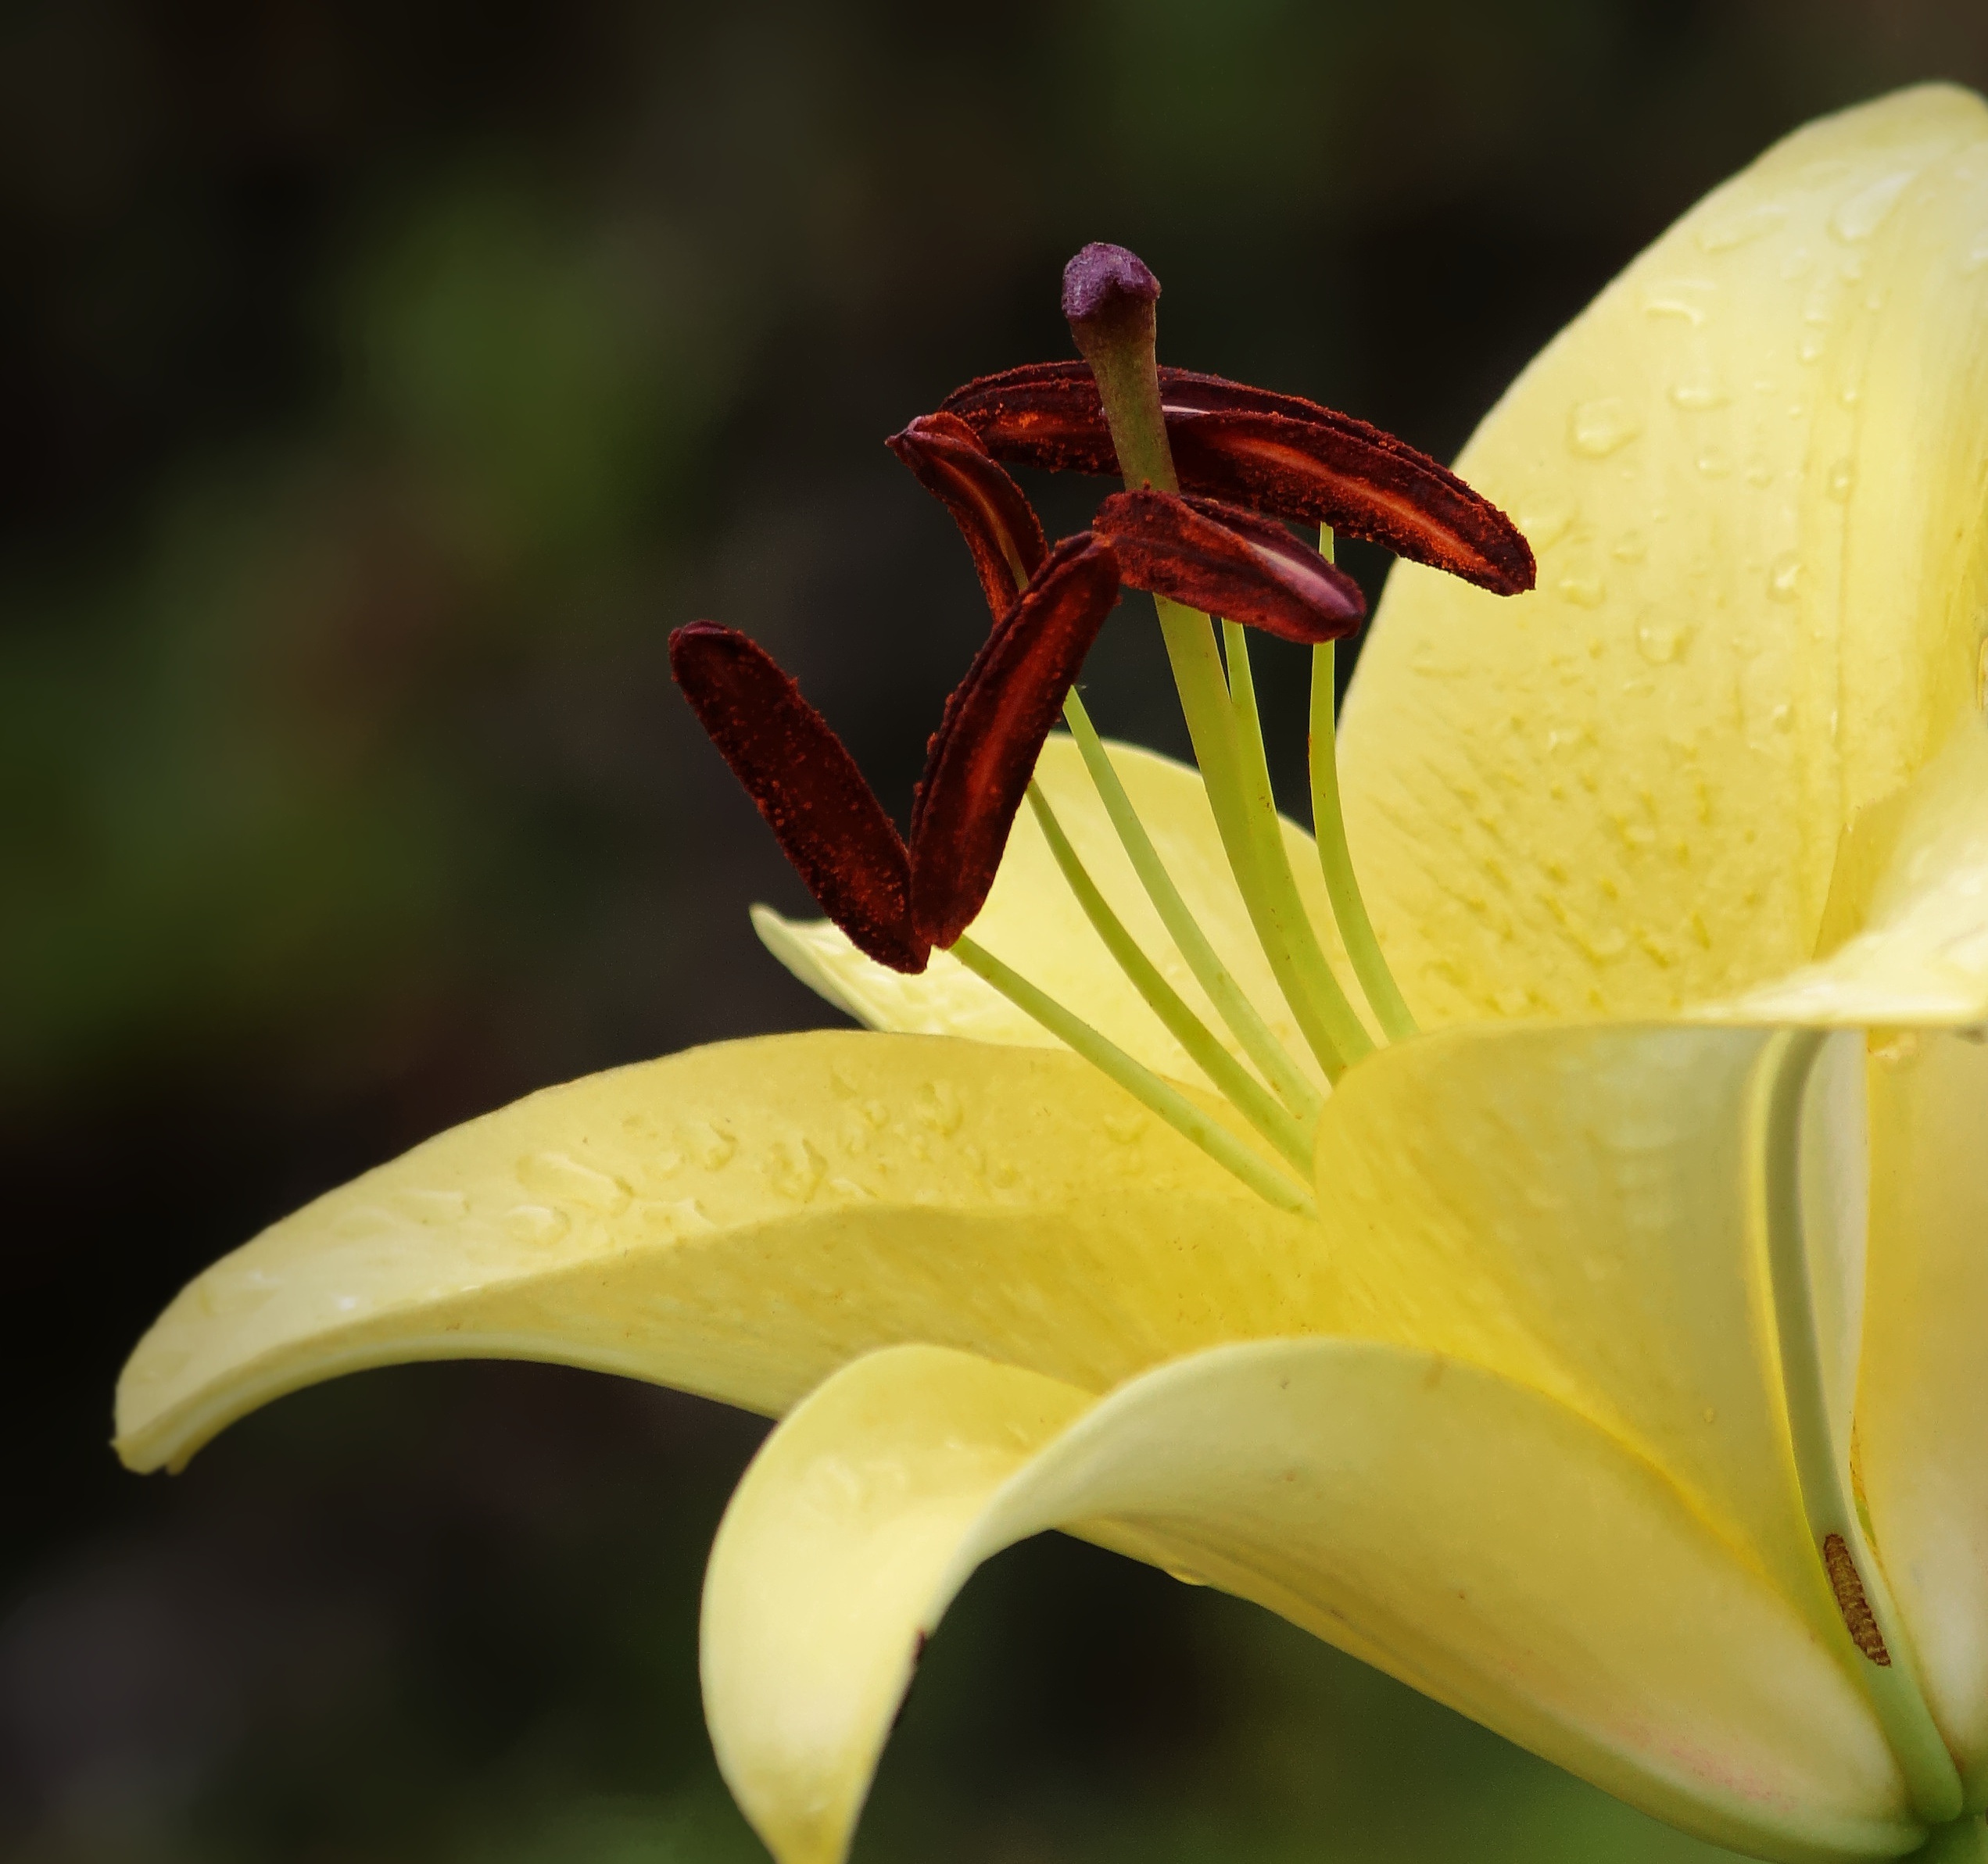
nature, blossom, plant, photography, leaf, flower, petal, macro, botany, yellow, flora, wildflower, close up, lily, macro photography, flowering plant, detail of, plant stem, land plant, fawn lily